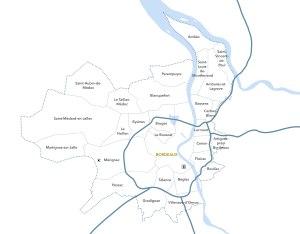
Martignas-sur-Jalle est une commune du Sud-Ouest de la France, située dans le département de la Gironde en région Nouvelle-Aquitaine.
Floirac est une commune du Sud-Ouest de la France, située dans le département de la Gironde, en région Nouvelle-Aquitaine.
Bègles est une commune du Sud-Ouest de la France, au sud de Bordeaux, située dans le département de la Gironde en région Nouvelle-Aquitaine. Ses habitants sont appelés Béglais.
Le Bouscat est une commune du Sud-Ouest de la France, située dans le département de la Gironde en région Nouvelle-Aquitaine.
Eysines est une commune du Sud-Ouest de la France, située dans le département de la Gironde, en région Nouvelle-Aquitaine. Elle fait partie de l'agglomération nord-ouest de Bordeaux, de Bordeaux Métropole, du Parc intercommunal des Jalles et du syndicat mixte du Parc naturel régional du Médoc.
Bouliac est une commune du Sud-Ouest de la France, située dans le département de la Gironde, en région Nouvelle-Aquitaine.
Blanquefort est une commune du Sud-Ouest de la France, située dans le département de la Gironde en région Nouvelle-Aquitaine.
Saint-Louis-de-Montferrand est une commune du Sud-Ouest de la France, située dans le département de la Gironde, en région Nouvelle-Aquitaine.
Le Taillan-Médoc est une commune du Sud-Ouest de la France, située dans le département de la Gironde, en région Nouvelle-Aquitaine.
Villenave-d'Ornon est une commune du Sud-Ouest de la France, située dans le département de la Gironde, en région Nouvelle-Aquitaine, et faisant partie de Bordeaux Métropole.
Talence est une commune du Sud-Ouest de la France, située dans le département de la Gironde, en région Nouvelle-Aquitaine.
Mérignac est une commune du Sud-Ouest de la France, située dans le département de la Gironde, dans la banlieue ouest de Bordeaux, en région Nouvelle-Aquitaine.
Bruges est une commune de Gascogne située dans le département de la Gironde, en région Nouvelle-Aquitaine.
Saint-Aubin-de-Médoc est une commune du Sud-Ouest de la France, située dans le département de la Gironde, en région Nouvelle-Aquitaine.
Carbon-Blanc est une commune du Sud-Ouest de la France, située dans le département de la Gironde, en région
Bordeaux Métropole est une métropole française, située dans le département de la Gironde, en région Nouvelle-Aquitaine. Deuxième métropole de droit commun par sa population après celle de Lille, Bordeaux Métropole regroupe 28 communes de l'agglomération de Bordeaux, ainsi que celles d'Ambès et de Saint-Louis-de-Montferrand, et compte 796 273 habitants en 2019. Elle a pris la suite, le 1ᵉʳ janvier 2015, de la communauté urbaine de Bordeaux.
Ambarès-et-Lagrave est une commune du Sud-Ouest de la France, située dans le département de la Gironde, en région Nouvelle-Aquitaine.
Artigues-près-Bordeaux est une commune du Sud-Ouest de la France, située dans le département de la Gironde, en région Nouvelle-Aquitaine.
Bassens est une commune du Sud-Ouest de la France, située dans le département de la Gironde en région Nouvelle-Aquitaine.
Parempuyre est une commune du Sud-Ouest de la France, située dans le département de la Gironde, en région Nouvelle-Aquitaine.
Ambès est une commune du Sud-Ouest de la France, située dans le département de la Gironde, en région Nouvelle-Aquitaine.
Pessac est une commune du Sud-Ouest de la France, située en région Nouvelle-Aquitaine, dans le département de la Gironde.
Cenon est une commune du Sud-Ouest de la France située dans le département de la Gironde, en région Nouvelle-Aquitaine, ses habitants sont appelés les Cenonnais. Cenon est constitué de plusieurs quartiers comme la Marègue, la Saraillère, Beausite et le quartier le plus sensible et le plus dangereux de Cenon qui est « Palmer ».
Saint-Vincent-de-Paul est une commune du Sud-Ouest de la France, située dans le département de la Gironde, en région Nouvelle-Aquitaine.
Lormont est une commune du Sud-Ouest de la France, située dans le département de la Gironde, en région Nouvelle-Aquitaine.
Le Haillan est une commune du Sud-Ouest de la France, située dans le département de la Gironde. Elle se situe dans l'agglomération bordelaise et fait partie de Bordeaux Métropole.
Gradignan est une commune du Sud-Ouest de la France, située dans le département de la Gironde en région Nouvelle-Aquitaine.